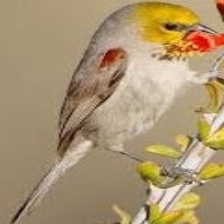
Species: VERDIN
Scientific name: AURIPARUS FLAVICEPS